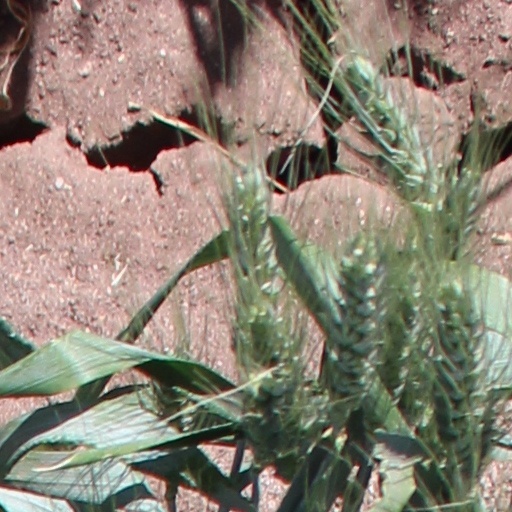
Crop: wheat